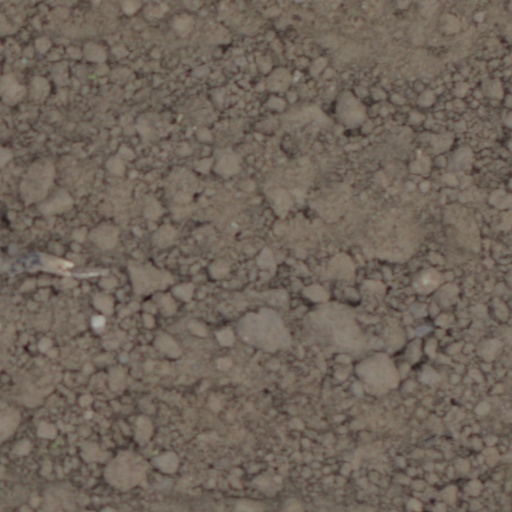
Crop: wheat